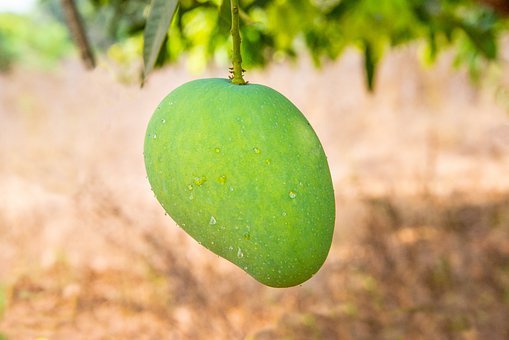
Label: Mango